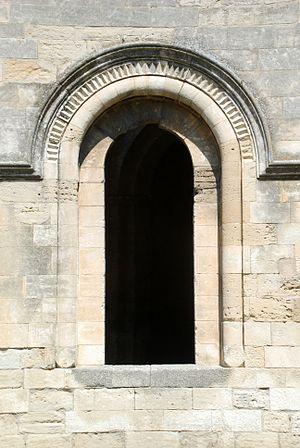
France - Provence - Abbaye de Saint-Ruf d'Avignon
La frise de dents d'engrenage est un motif d'ornementation architecturale ayant la forme aiguë des dents d'un engrenage, utilisé principalement à l'époque romane.
L'abbaye Saint-Ruf d'Avignon est un ancien établissement religieux en partie détruit situé avenue du Moulin Notre-Dame à Avignon dans le département français de Vaucluse et la région Provence-Alpes-Côte d'Azur.